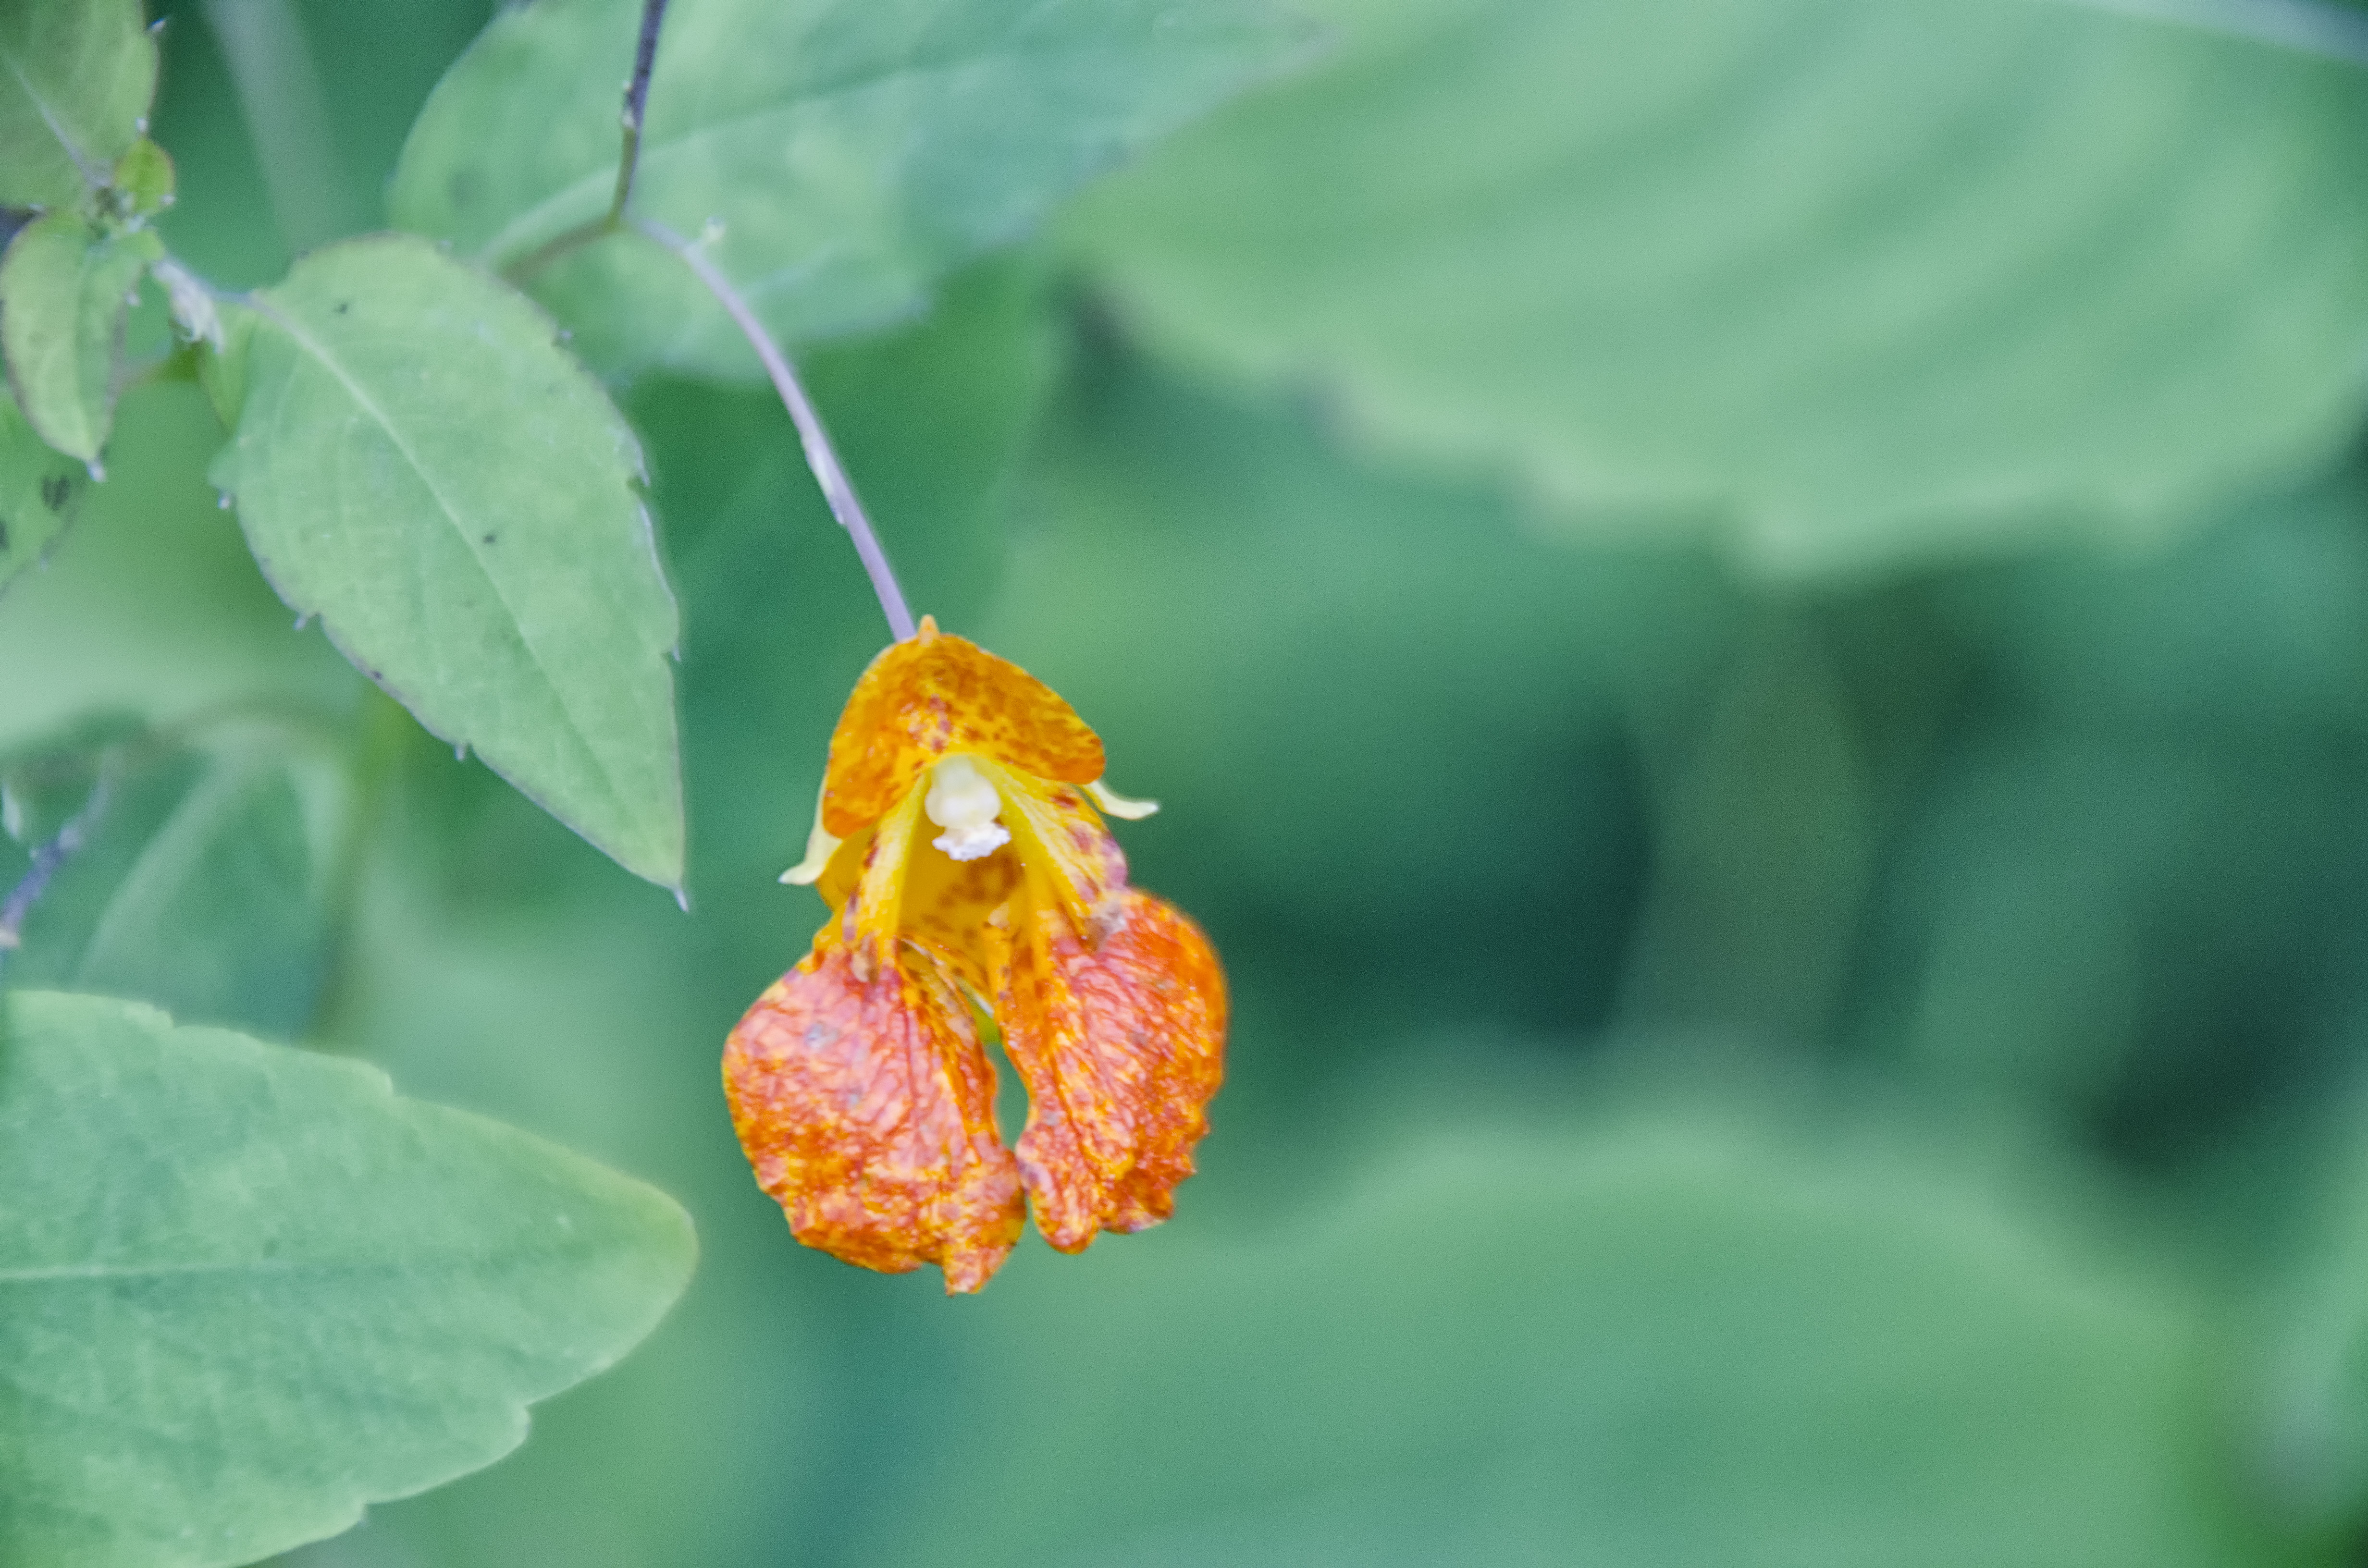
nature, plant, photography, leaf, flower, petal, green, red, botany, flora, close up, canada, eye, fleur, quebec, sherbrooke, macro photography, flowering plant, land plant